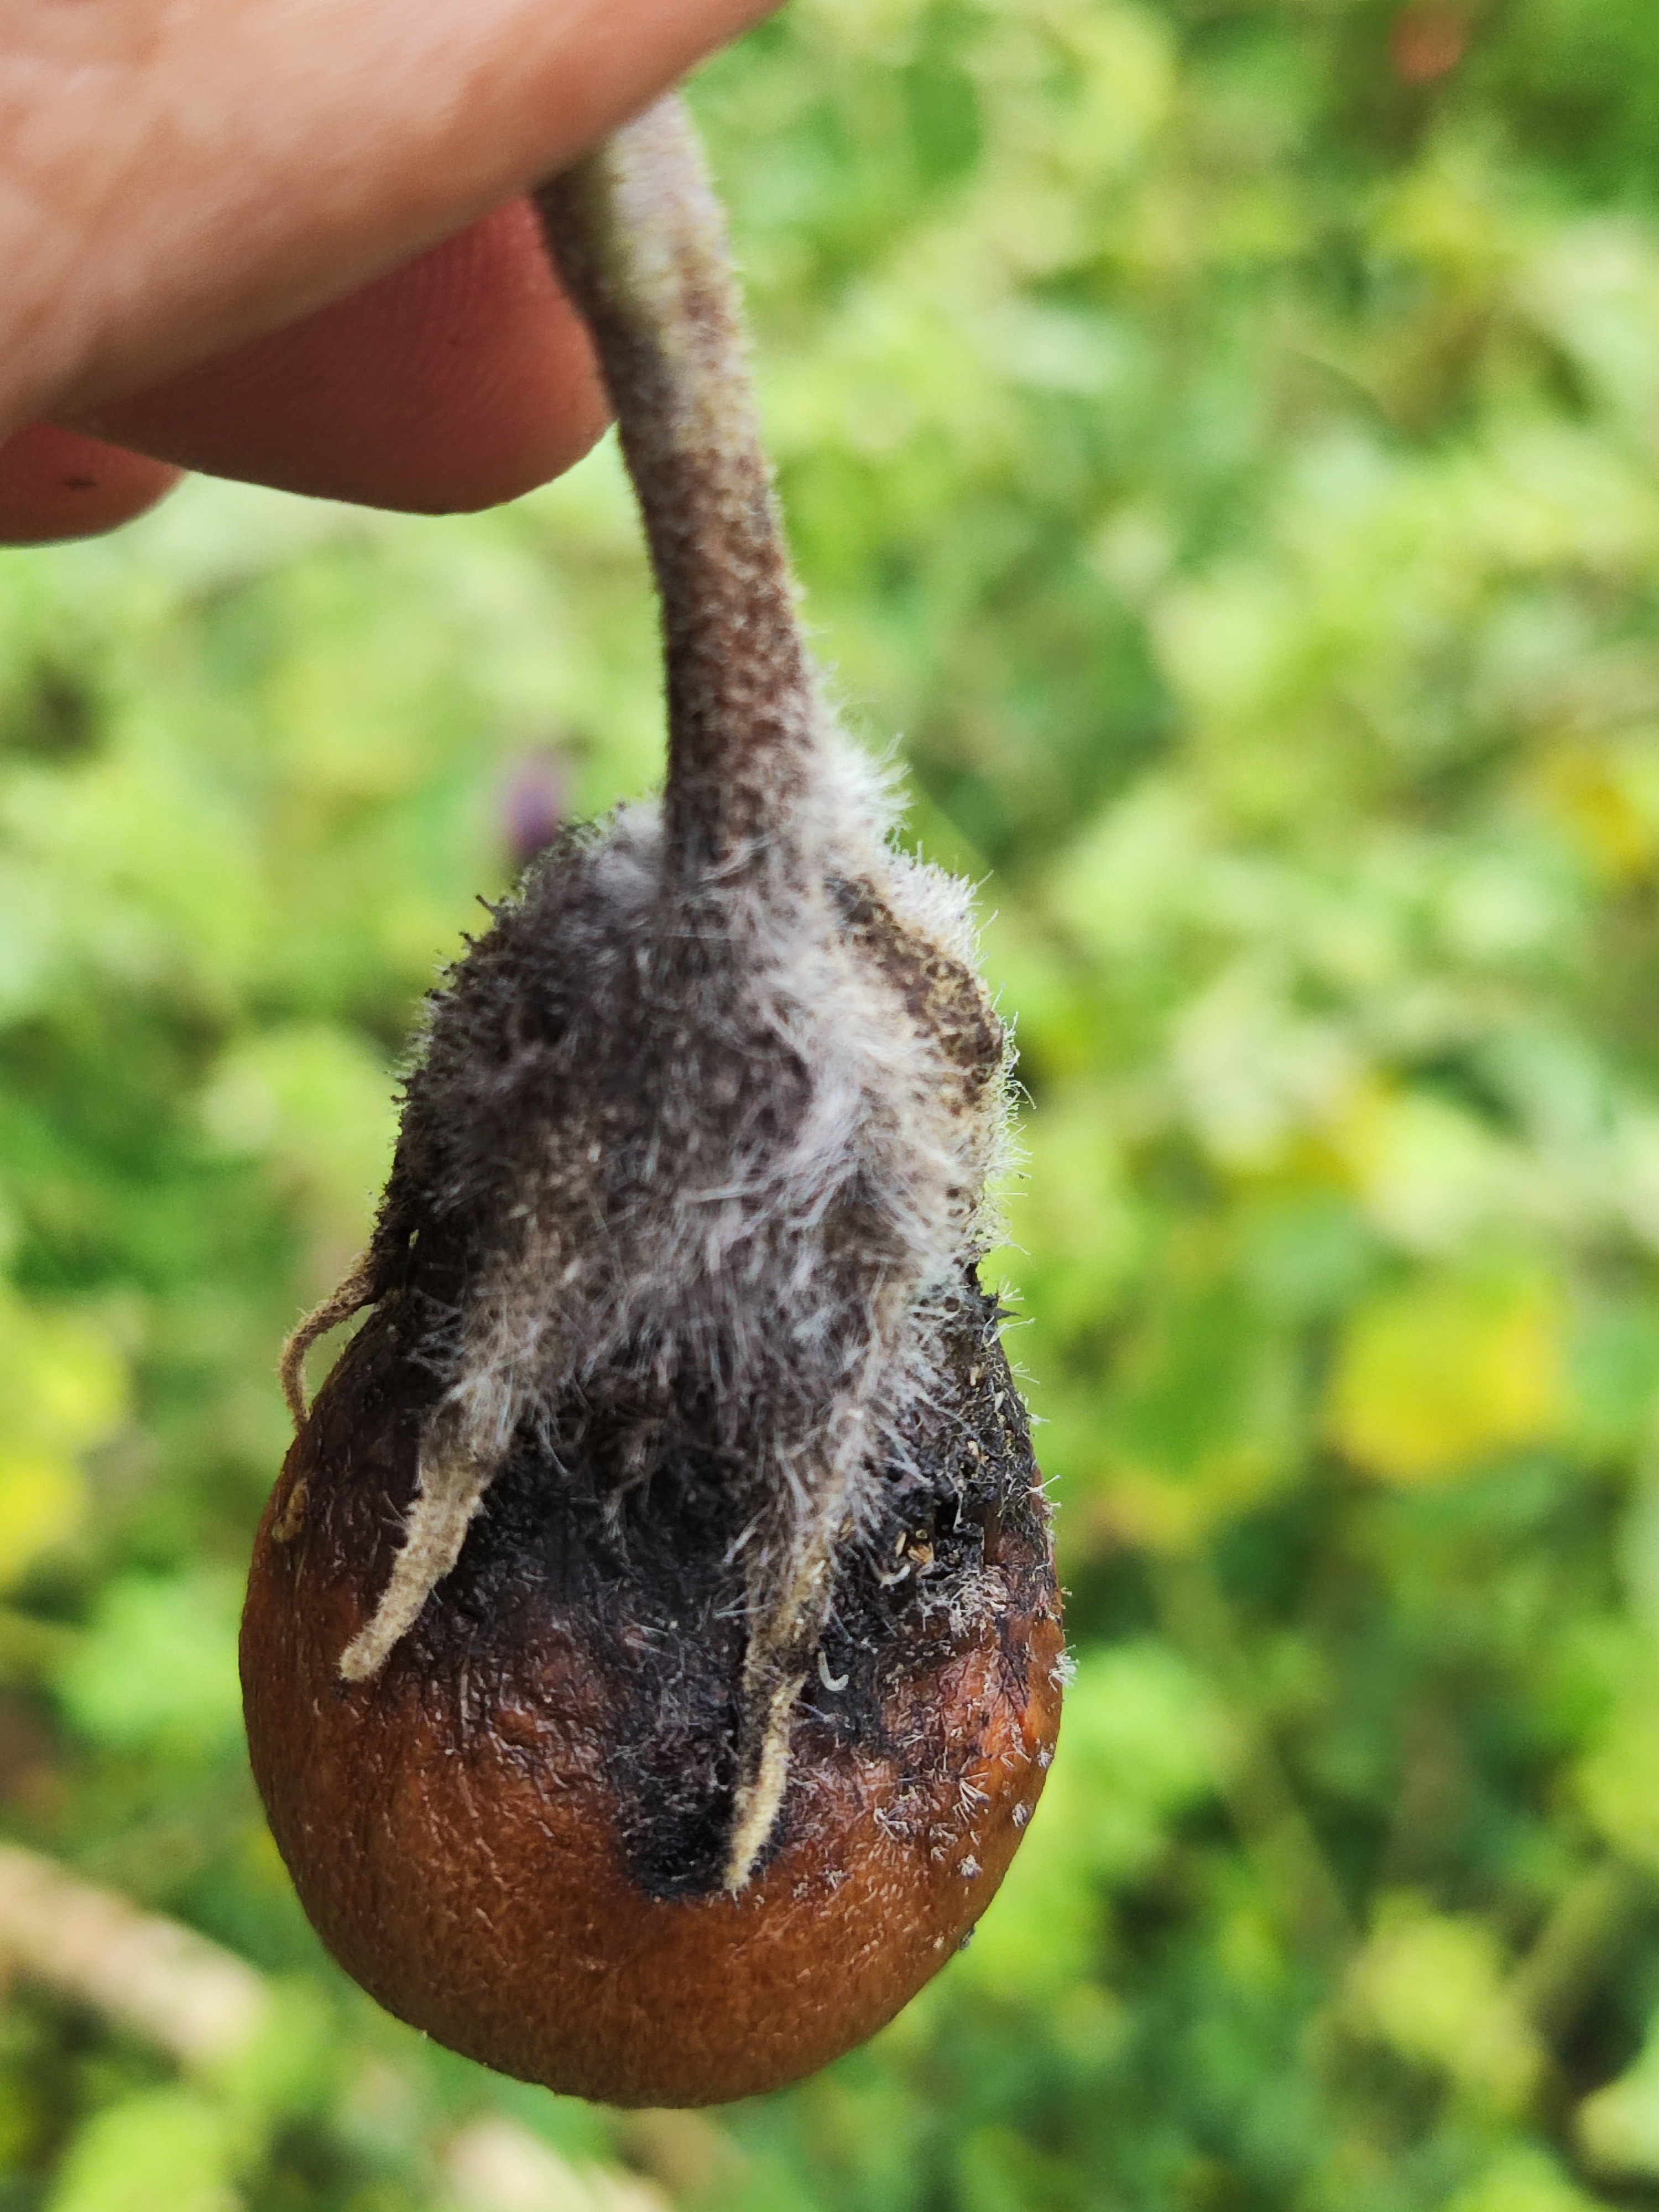
Label: Wet Rot